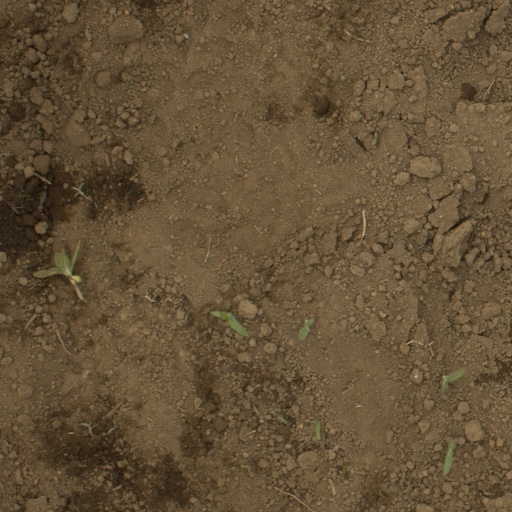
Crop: Jerusalem artichoke